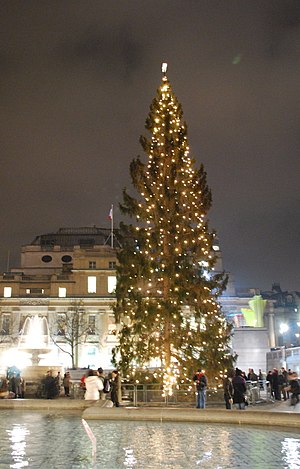
Juletræet på Trafalgar Square
Træet i 2008
Juletræet på Trafalgar Square er et juletræ som Storbritanniens hovedstad London hvert år siden 1947 har modtaget fra Norges hovedstad Oslo. Træet placeres på Trafalgar Square af Londons bystyre. Grantræet foræres i taknemmelighed over Storbritanniens hjælp til Norge under 2. verdenskrig.